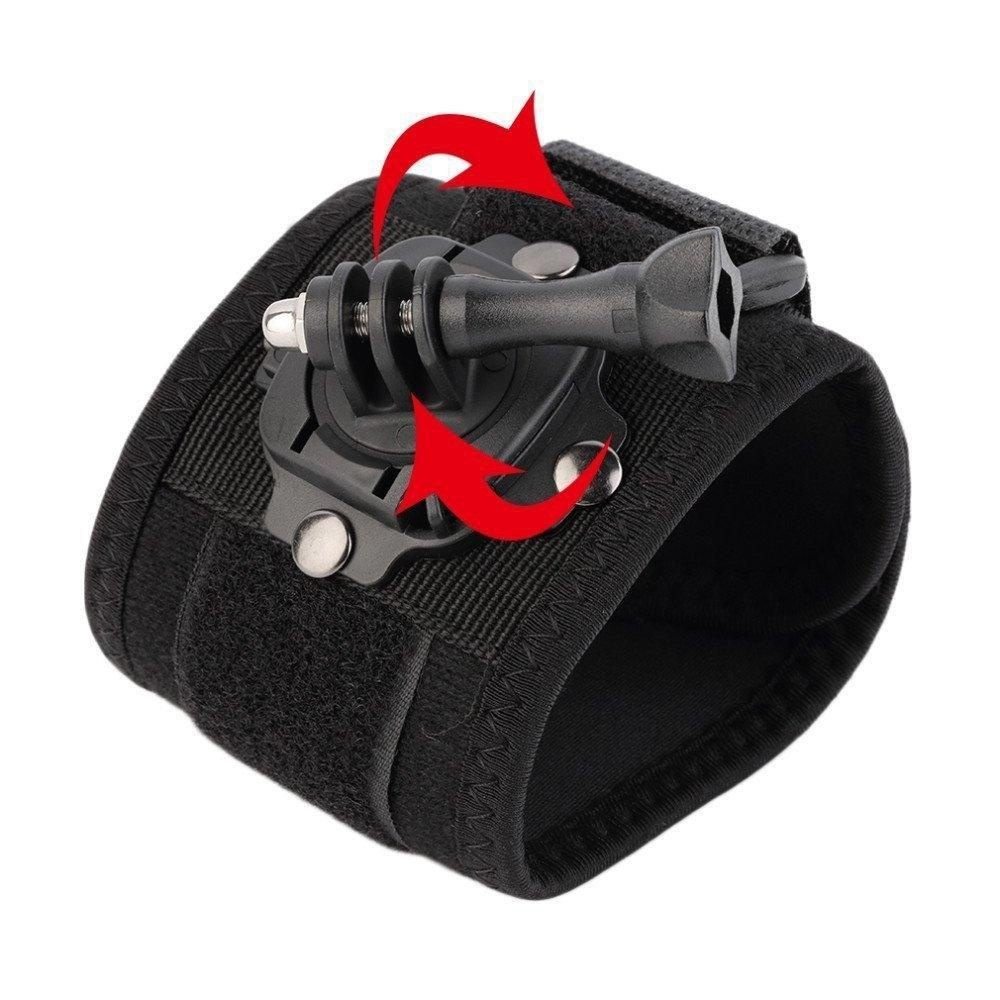
360 Degree Rotation Hand Camera Wrist Strap Mount - Gp144
Features: • Anti-skid design back of the strap, making it more convenient. • With this wrist Hand Strap Tripod Band to capture on-the-go action. • Adjustable and compact design, meeting different requirements of the users. • Construction: Elastic straps, Steel Nut and plastic mount Package Includes: • 1 x Gp144 360 Degree Rotation Hand Camera Wrist Strap Mount Returns, Refunds, and Replacements: Products that are received faulty, damaged, or not as described are eligible for a return, refund, or replacement by Australian Consumer Law (ACL). We are committed to ensuring that all products meet the standards of quality and reliability expected by our customers. However, please note that we do not accept returns or provide refunds for Changes of Mind (COM). We encourage you to carefully consider your purchase to ensure it meets your needs and expectations. Delivery Timeframe: Please note that we cannot guarantee an exact delivery date. The estimated delivery timeframes exclude weekends, public holidays, and any potential delays caused by local shipping carriers due to network congestion, natural disasters (such as floods or bushfires), or other unforeseen circumstances. 8-12 Working Days (approximately) across Australia
Brand: dropshipzone
Category: Cameras & Optics > Camera & Optic Accessories > Camera Parts & Accessories > Camera Grips > Wrist Grips